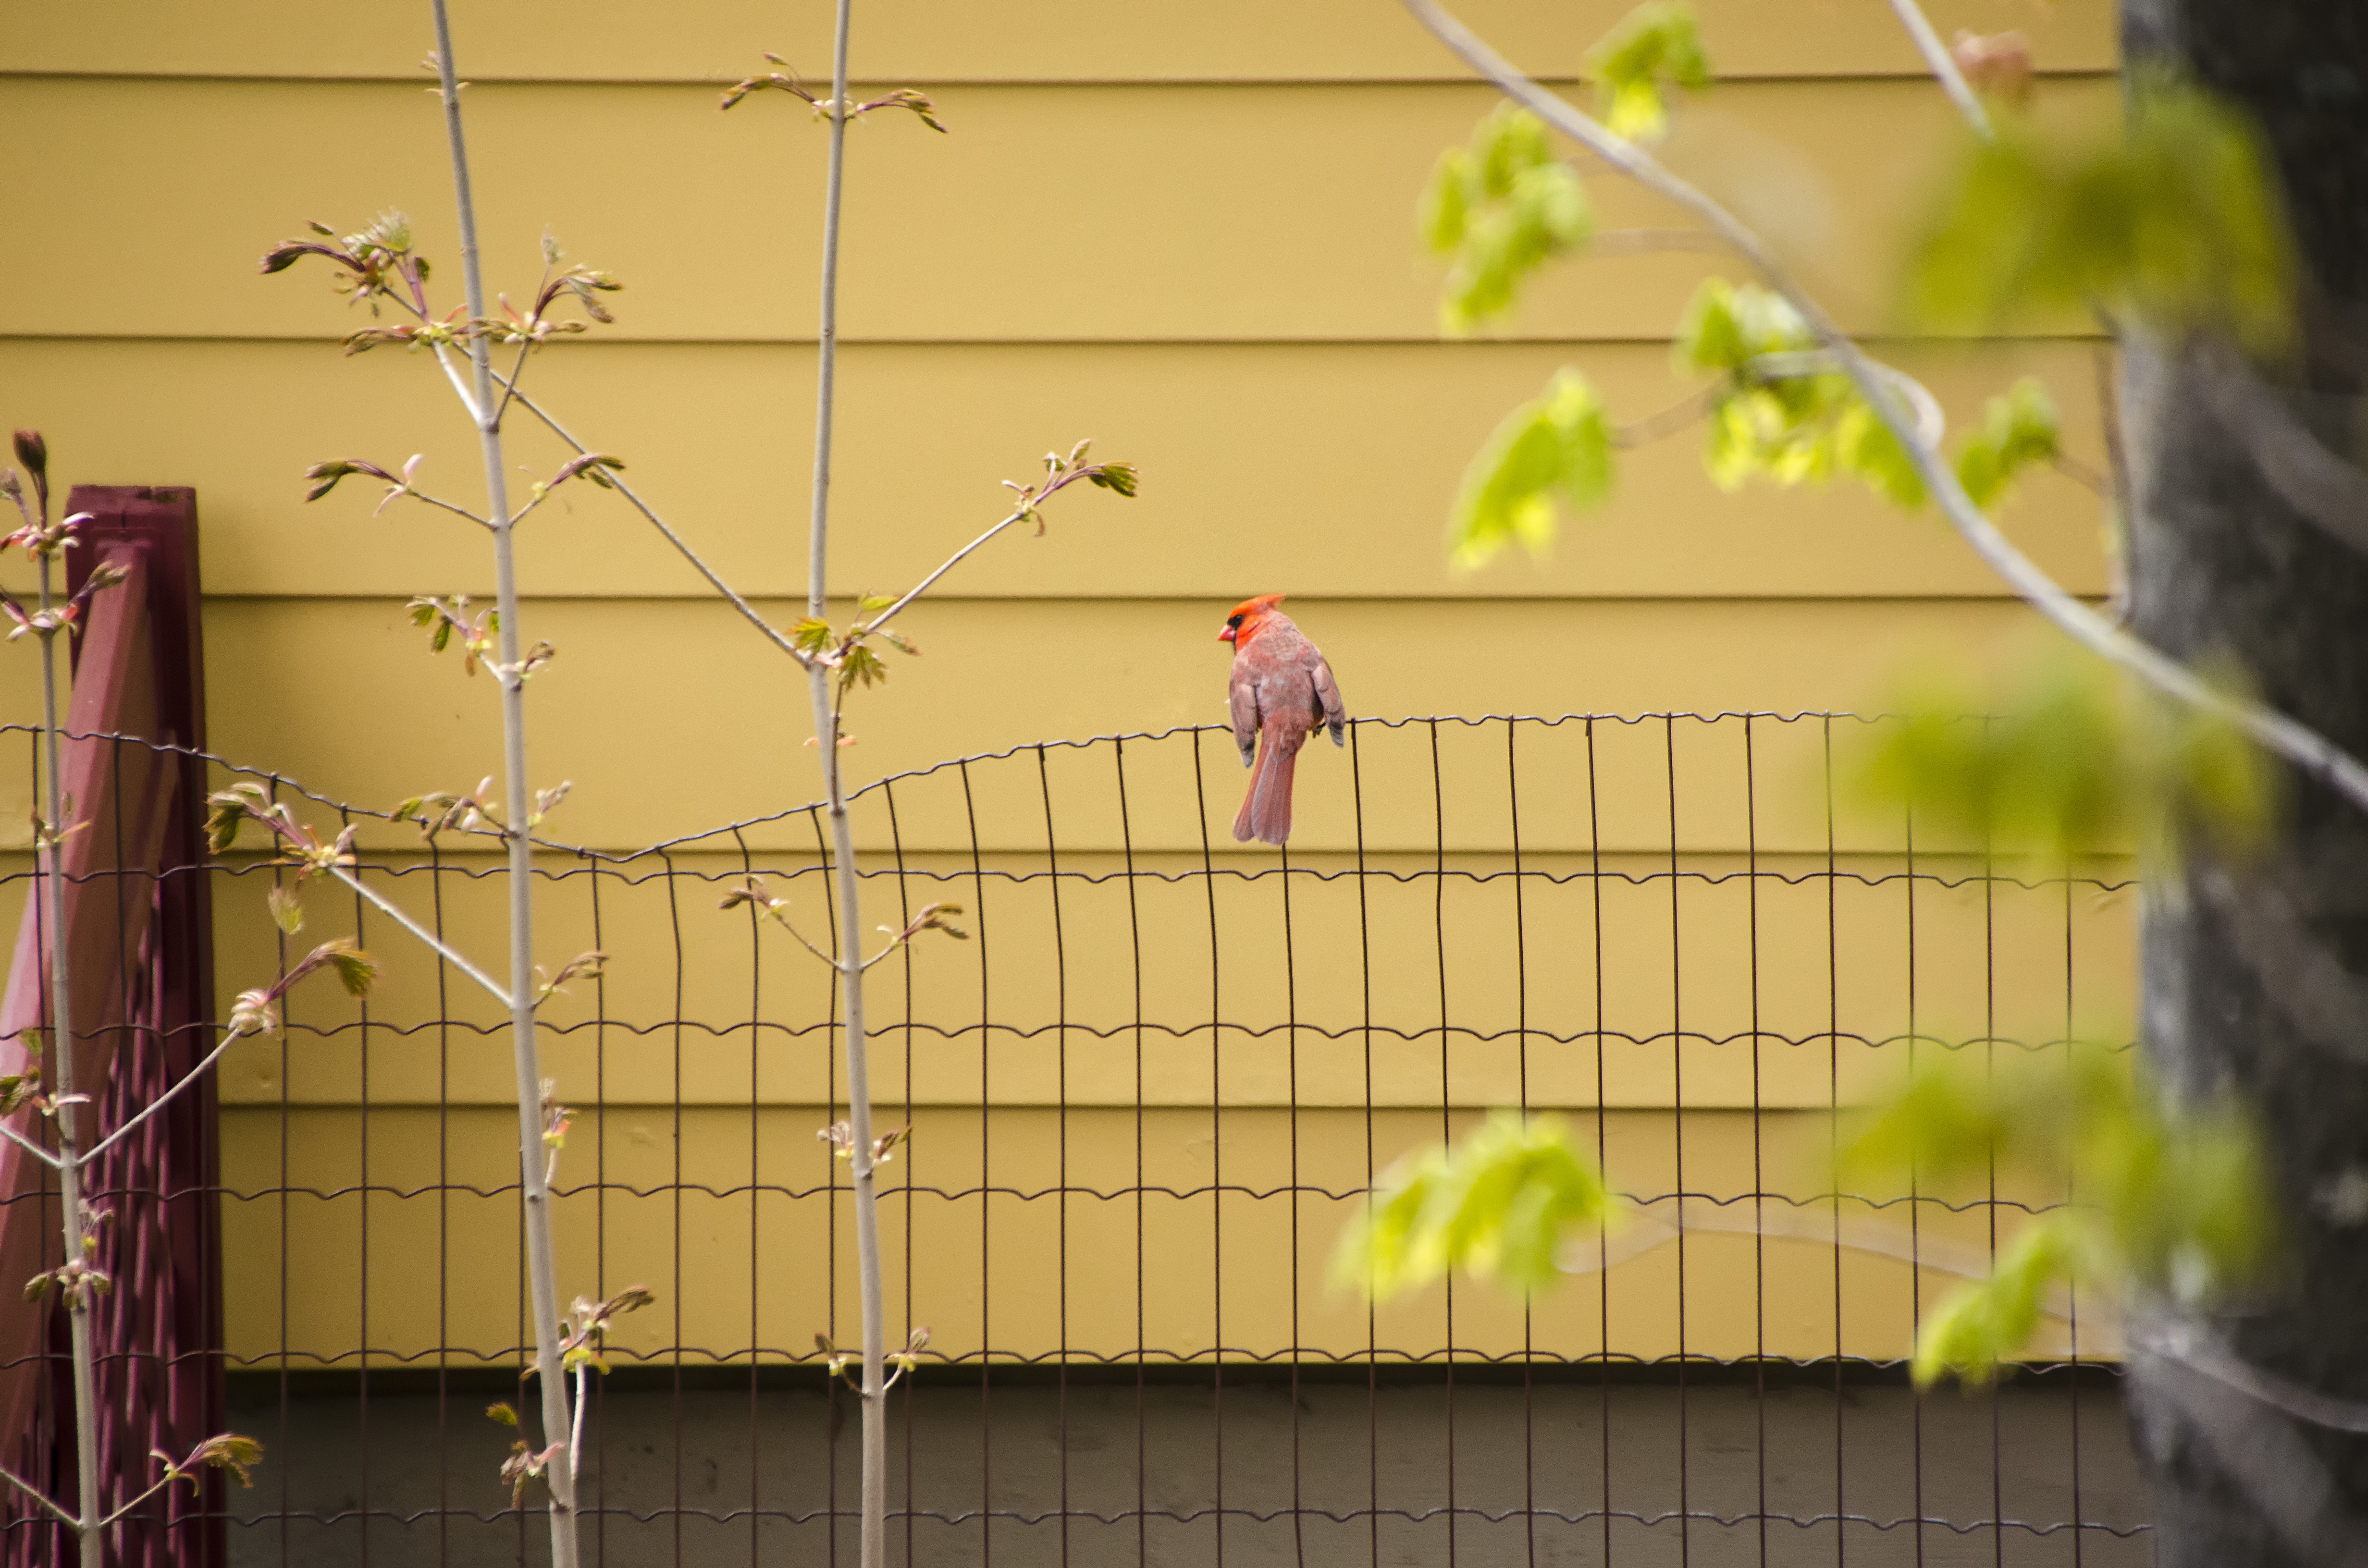
bird, wall, color, canada, rouge, parrot, northern, quebec, parakeet, cardinal, sherbrooke, oiseau, common pet parakeet